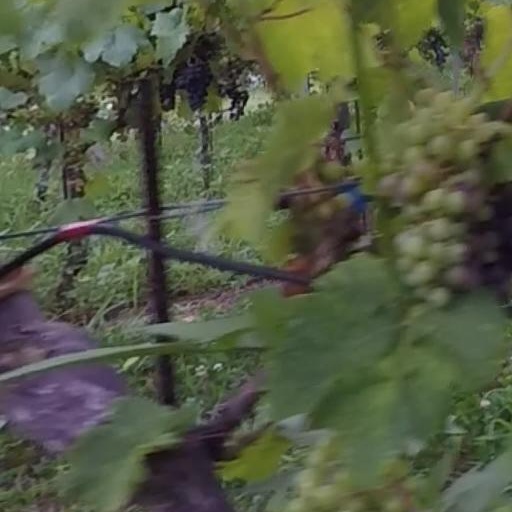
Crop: grape